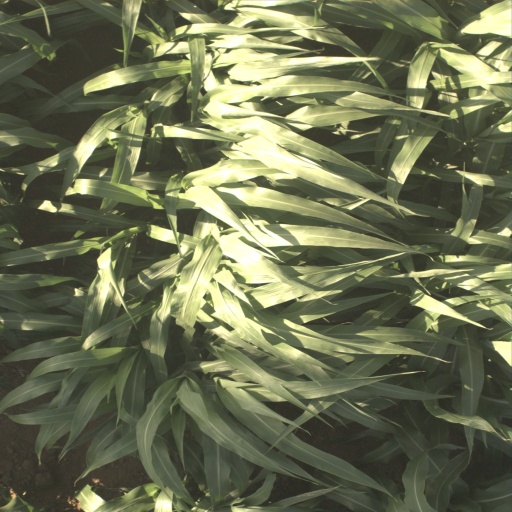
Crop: sorghum